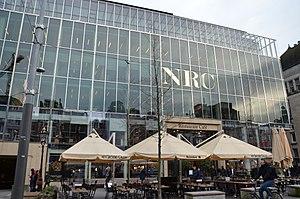
NRC Handelsblad est un quotidien néerlandais fondé en 1970 et publié pour la première fois le 1ᵉʳ octobre 1970. Il est le produit d'une fusion entre un quotidien amstellodamois, l'Algemeen Handelsblad, et un quotidien rotterdamois, le Nieuwe Rotterdamse Courant.